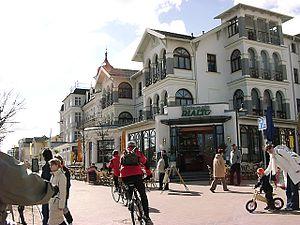
Ahlbeck est une station balnéaire allemande de la mer Baltique. Elle se trouve dans l'île d'Usedom et fait aujourd'hui partie de la commune d'Heringsdorf dans l'arrondissement de Poméranie-Occidentale-Greifswald. Elle se trouve à la frontière de la Pologne avec un passage piétonnier qui donne accès du côté polonais à la ville de Swinoujscie. Ses trois stations balnéaires, en plus de Bansin, étaient des lieux de villégiatures réputés de la bourgeoisie allemande depuis le milieu du XIXᵉ siècle. Elles sont encore aujourd'hui des endroits de vacances pour les citadins de la région. Ahlbeck a une population d'environ 3 500 habitants.